Nikolai Markin

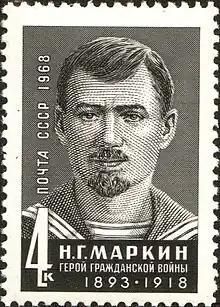
Nikolai Markin

Nikolai Markin (Russian: Николай Григорьевич Маркин, born 21 May 1893 in Gorodishchensky District – 1 October 1918 in the village of Pyany Bor on the River Kama) was a Bolshevik revolutionary and sailor. When he was young his parents had been textile workers in one of the factories in Penza province but they subsequently moved to Vladikavkaz. He was a member of the central Executive Committee of the First Congress of Soviets in 1917.